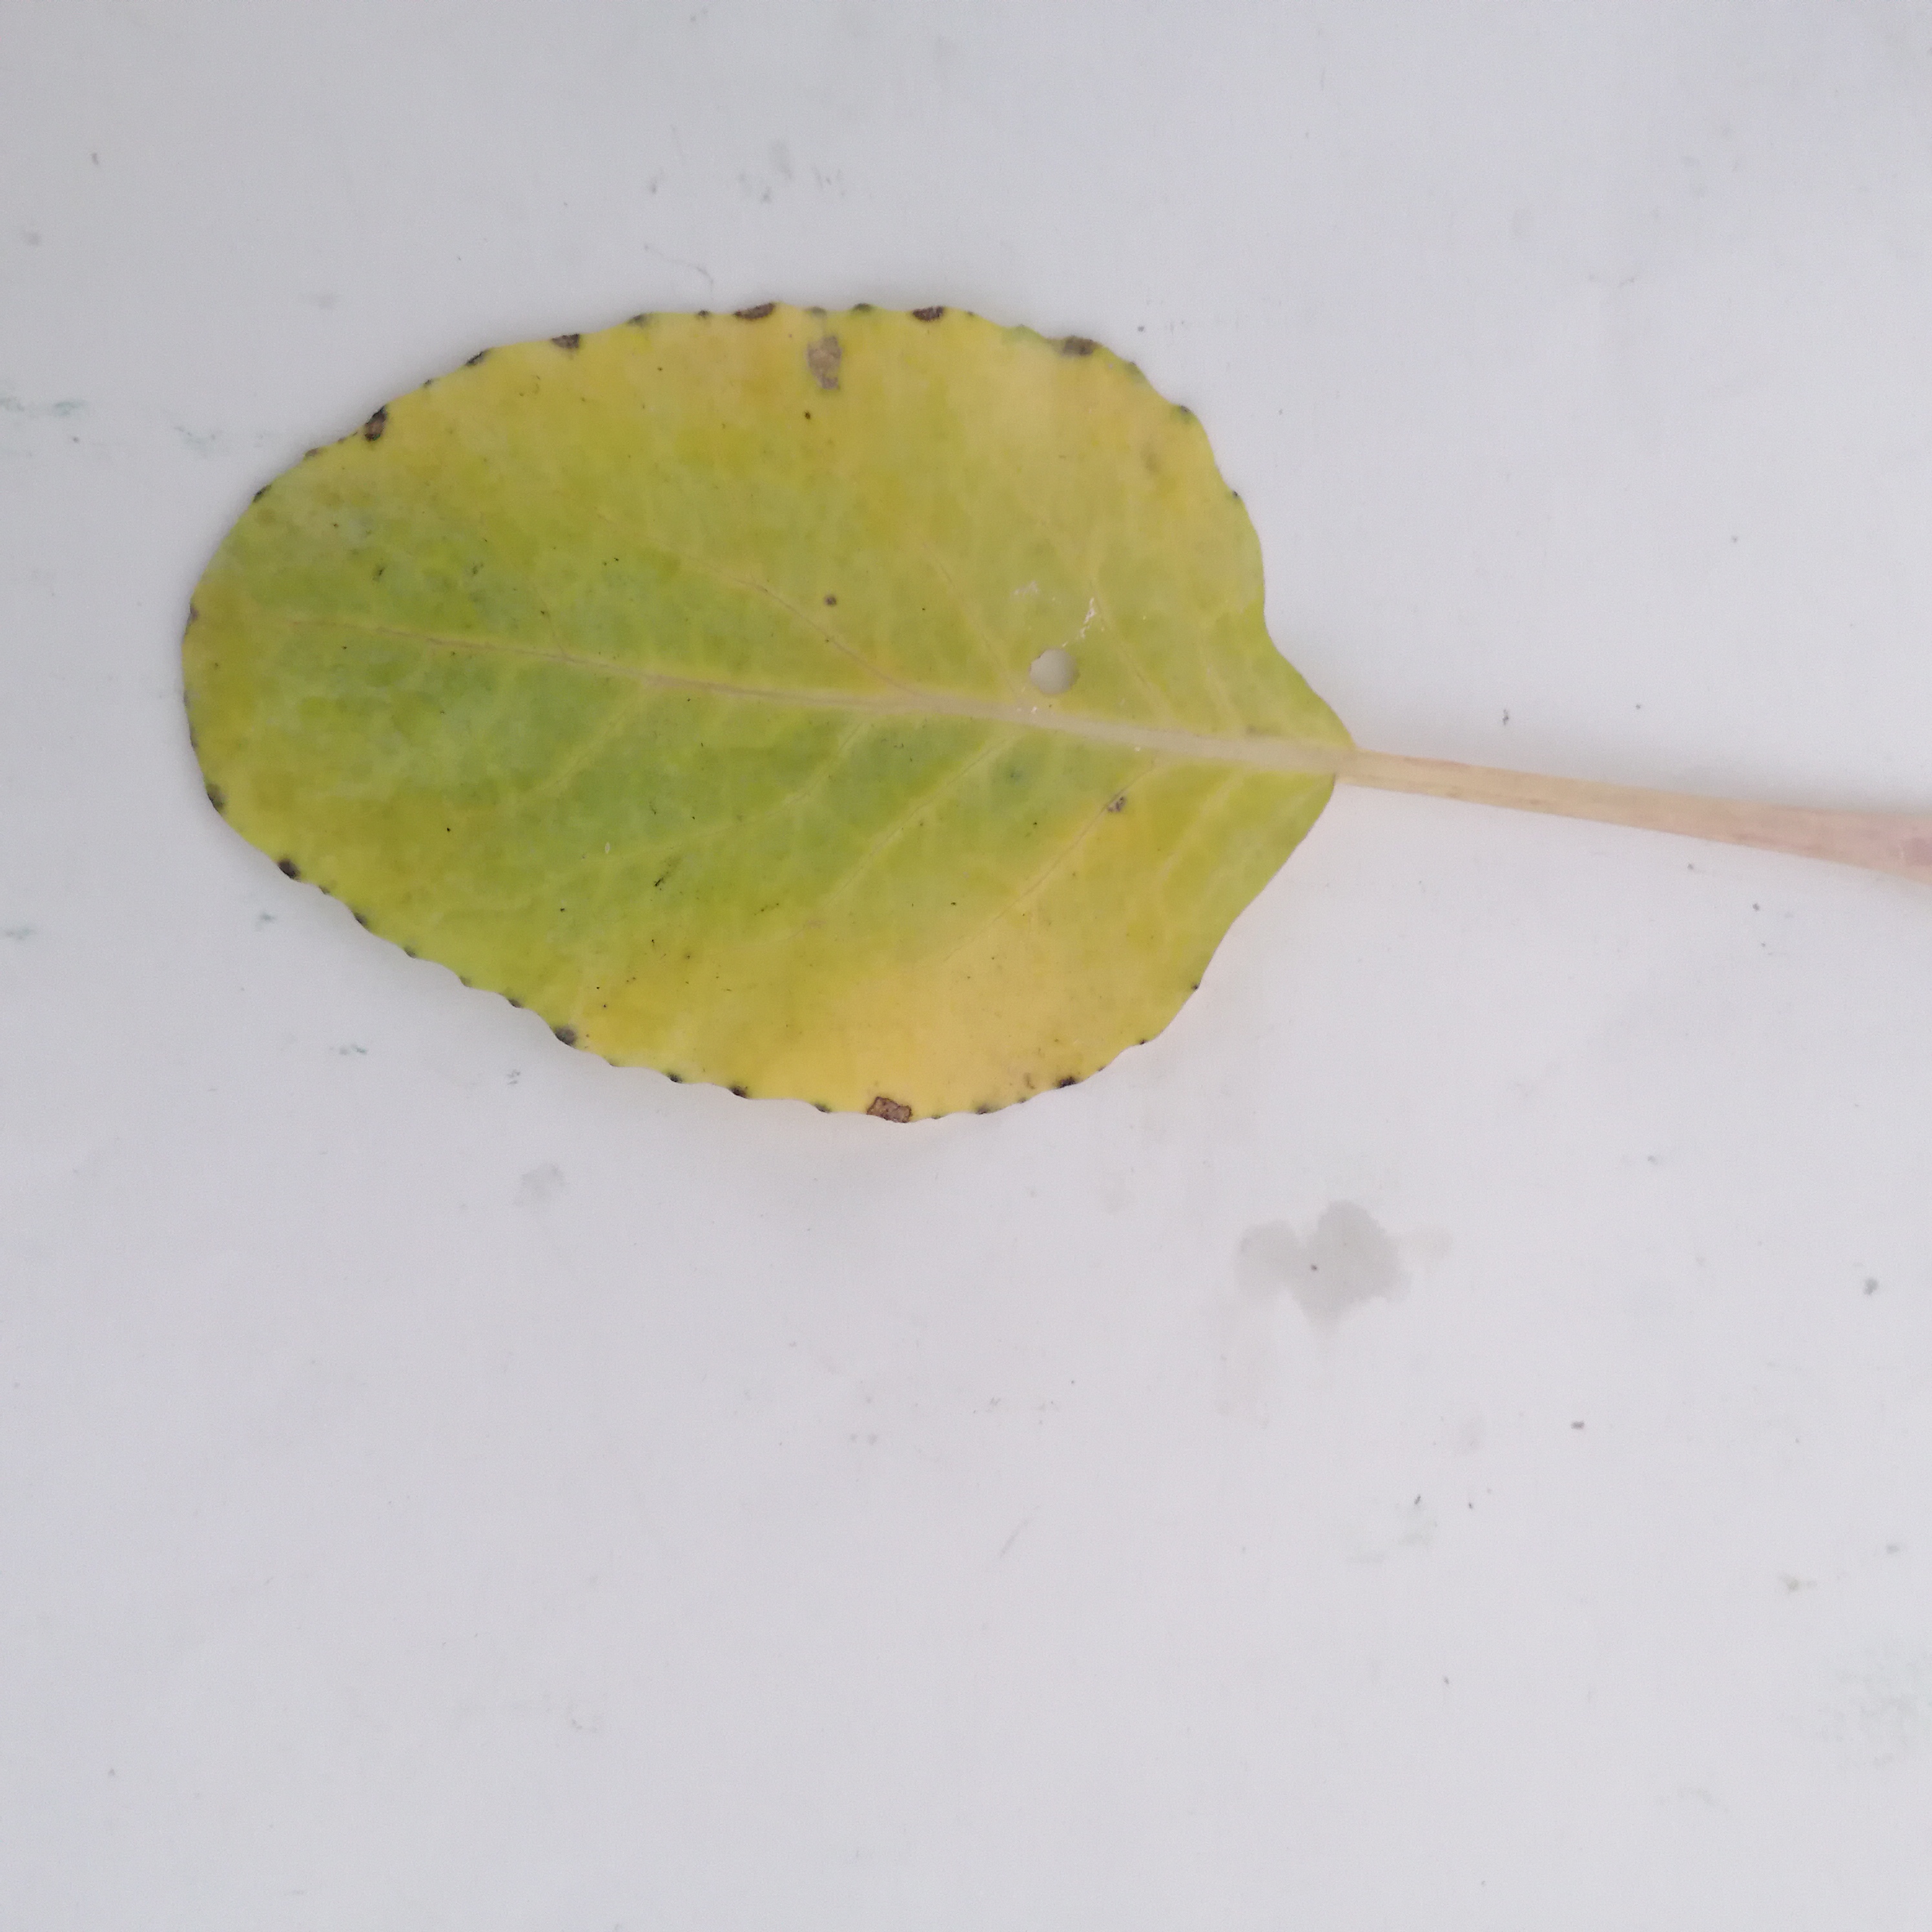
Label: Black Rot